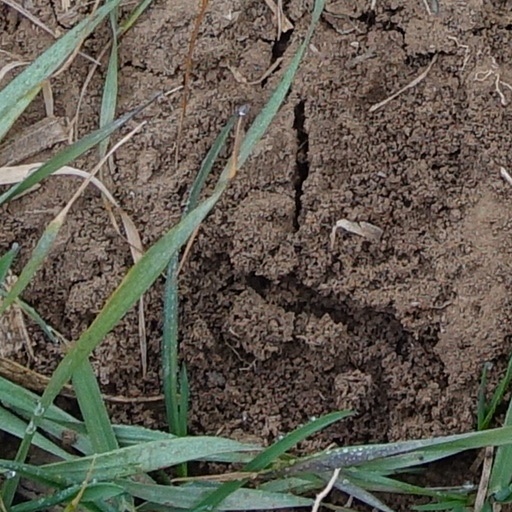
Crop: wheat